United Nations Security Council Resolution 1395

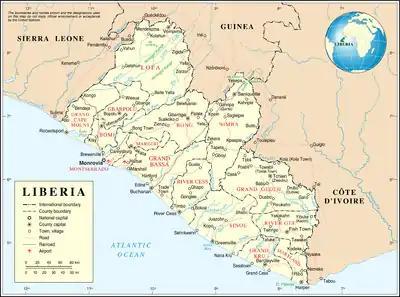
Liberia

United Nations Security Council resolution 1395, adopted unanimously on 27 February 2002, after reaffirming Resolution 1343 (2001) which imposed sanctions on Liberia for support of rebels during the civil war in Sierra Leone, the Council re-established an expert panel to monitor compliance with the restrictions relating to embargoes on arms and unofficial rough diamonds from Sierra Leone.